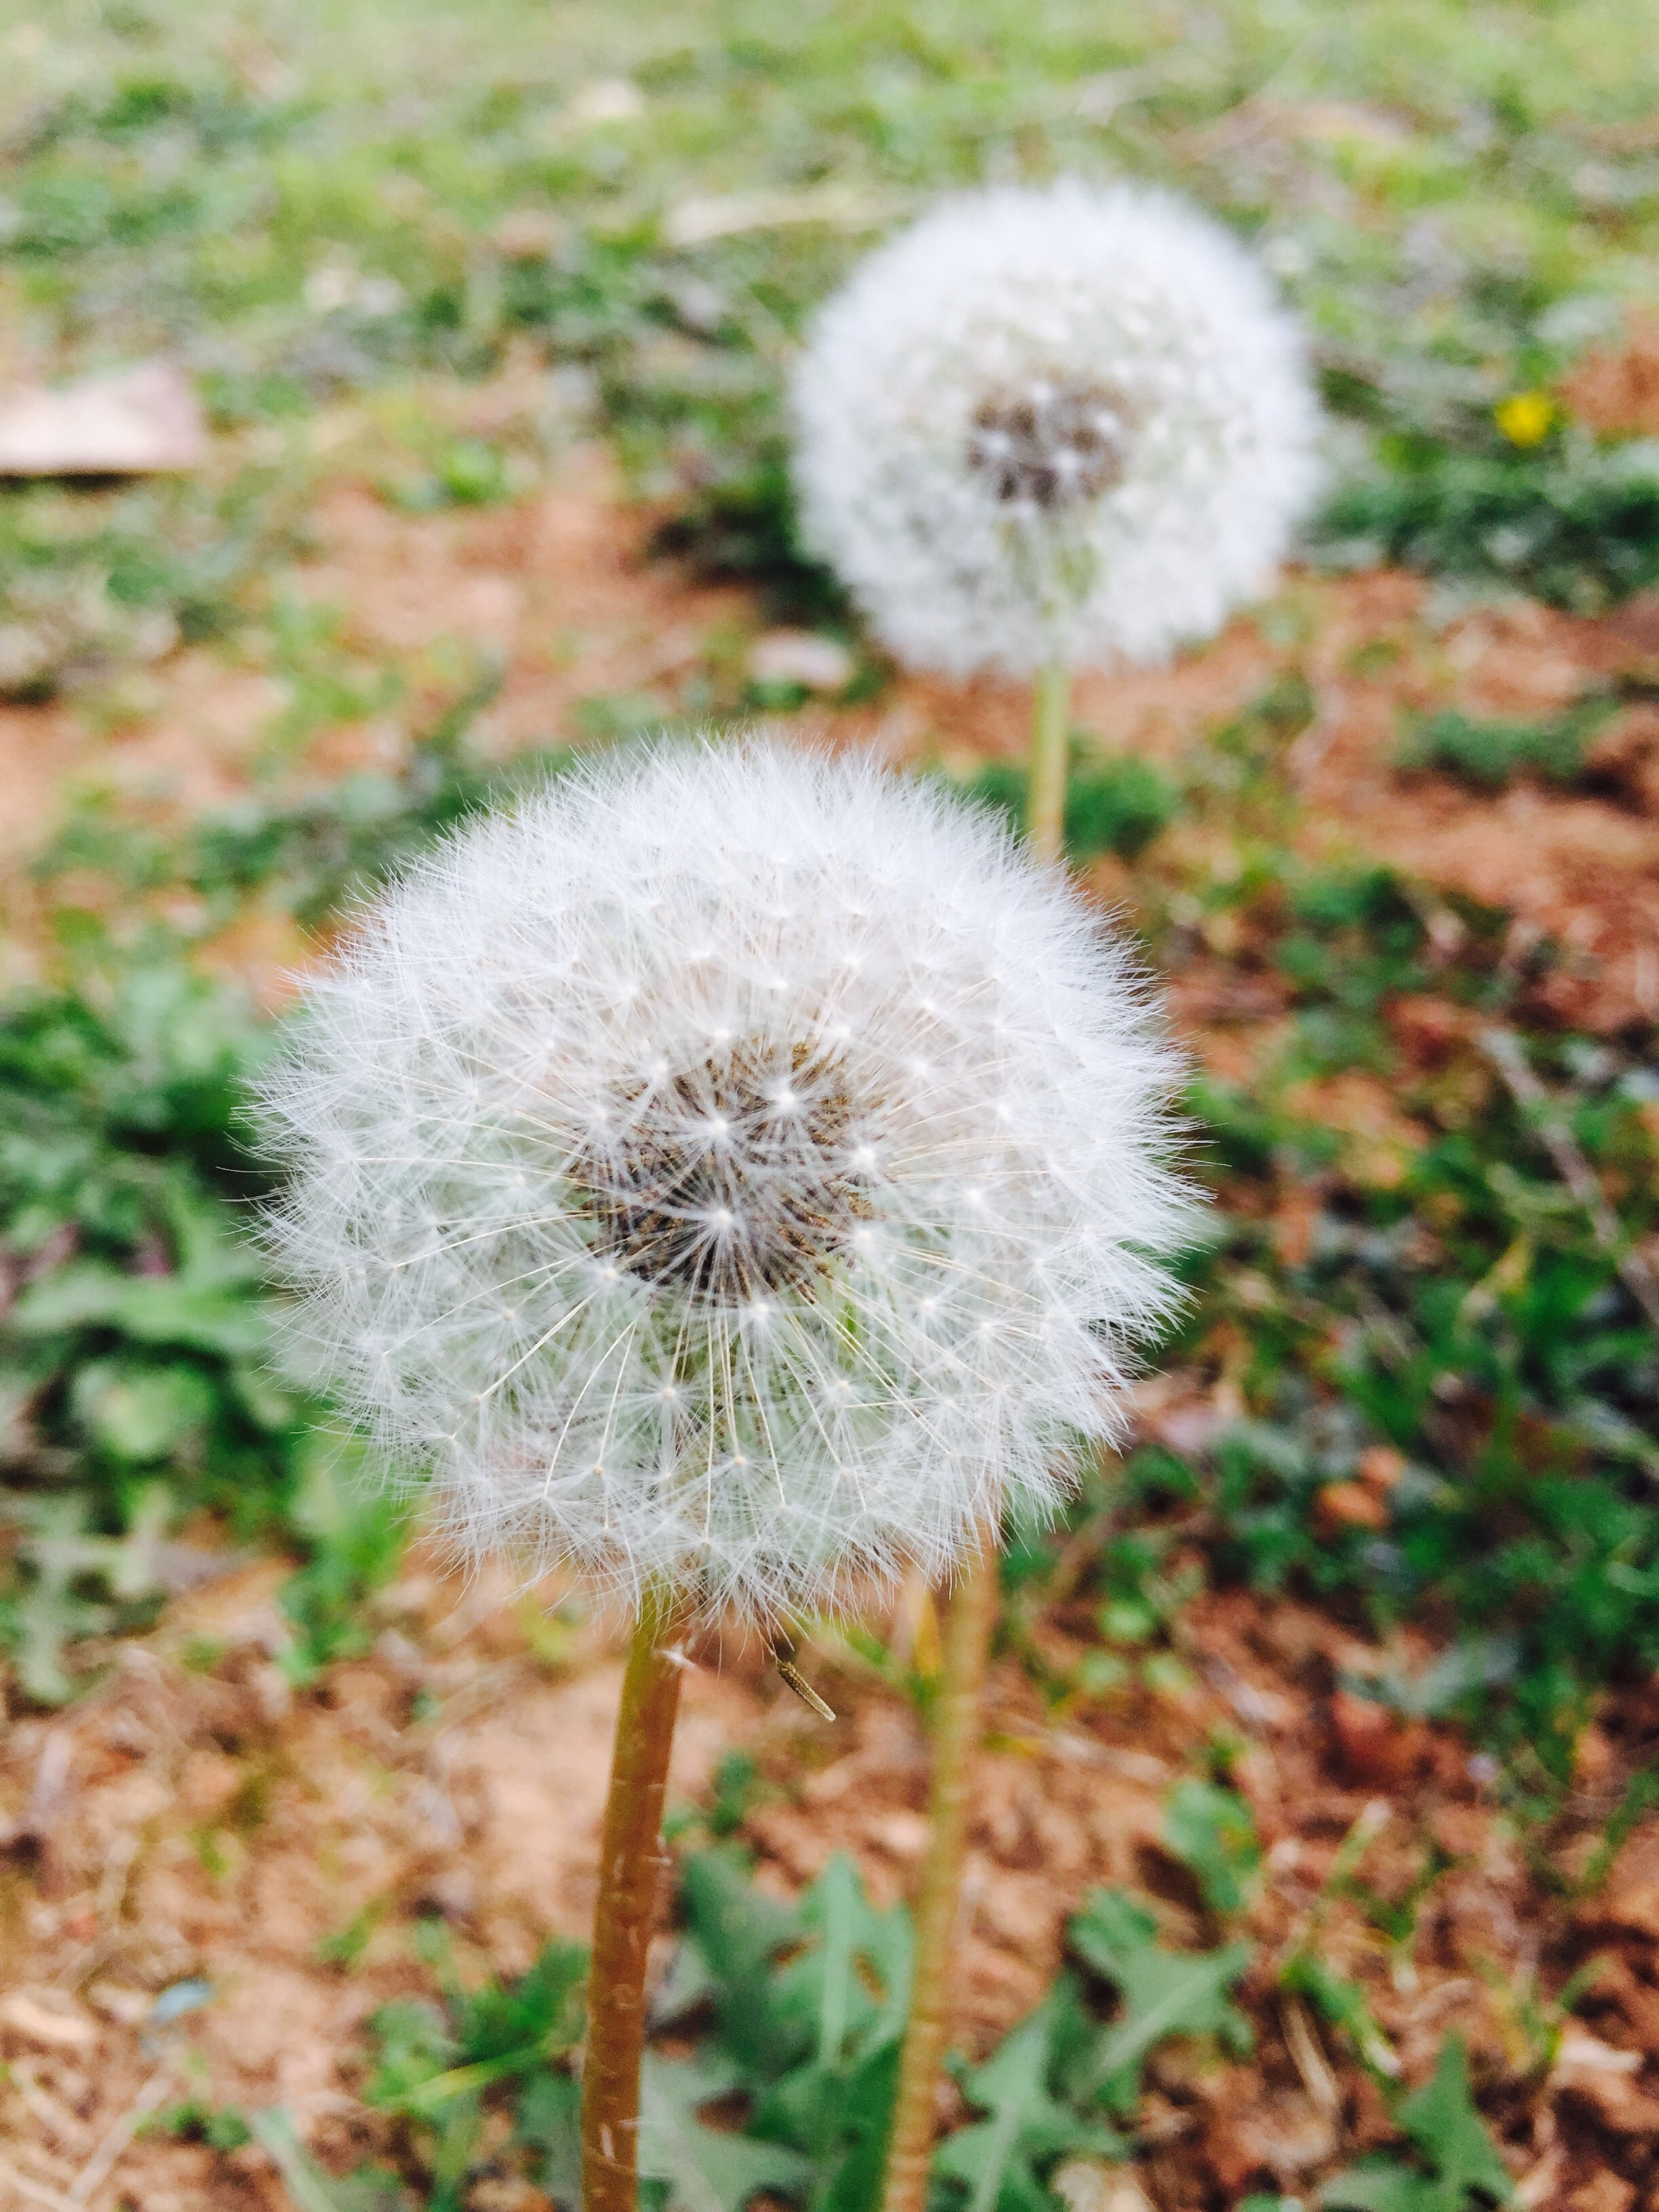
nature, grass, plant, field, dandelion, stem, flower, botany, garden, flora, wildflower, macro photography, flowering plant, daisy family, plant stem, land plant